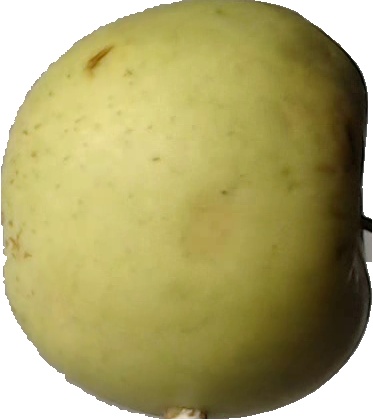
Label: apple_golden_3